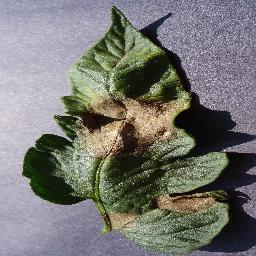
Label: Tomato___Late_blight